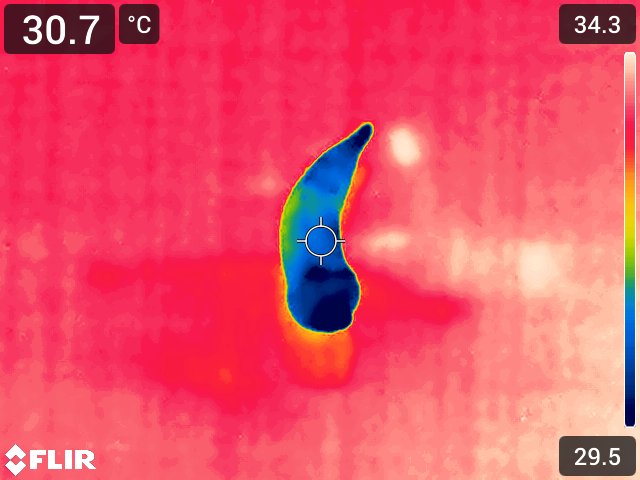
Maturity: adequate_matured